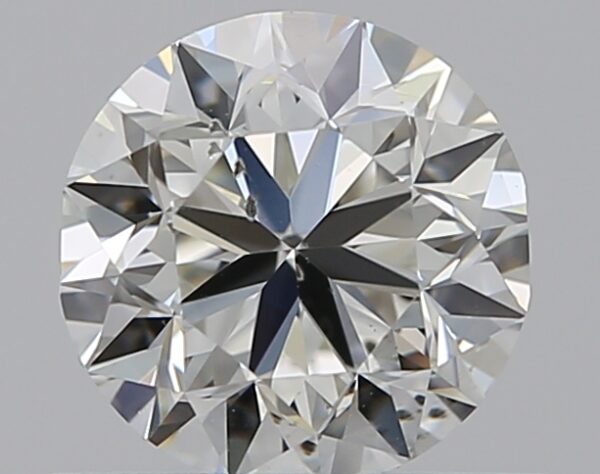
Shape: round
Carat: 0.72
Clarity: SI1
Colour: I
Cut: GD
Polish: EX
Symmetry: GD
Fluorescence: N
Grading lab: GIA
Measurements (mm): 5.44 x 5.54 x 3.62